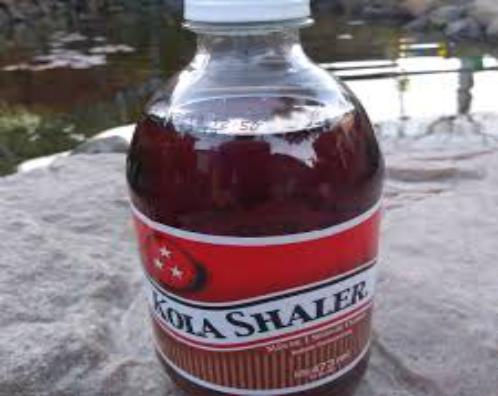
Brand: Kola Shaler
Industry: Food